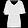
Label: Shirt